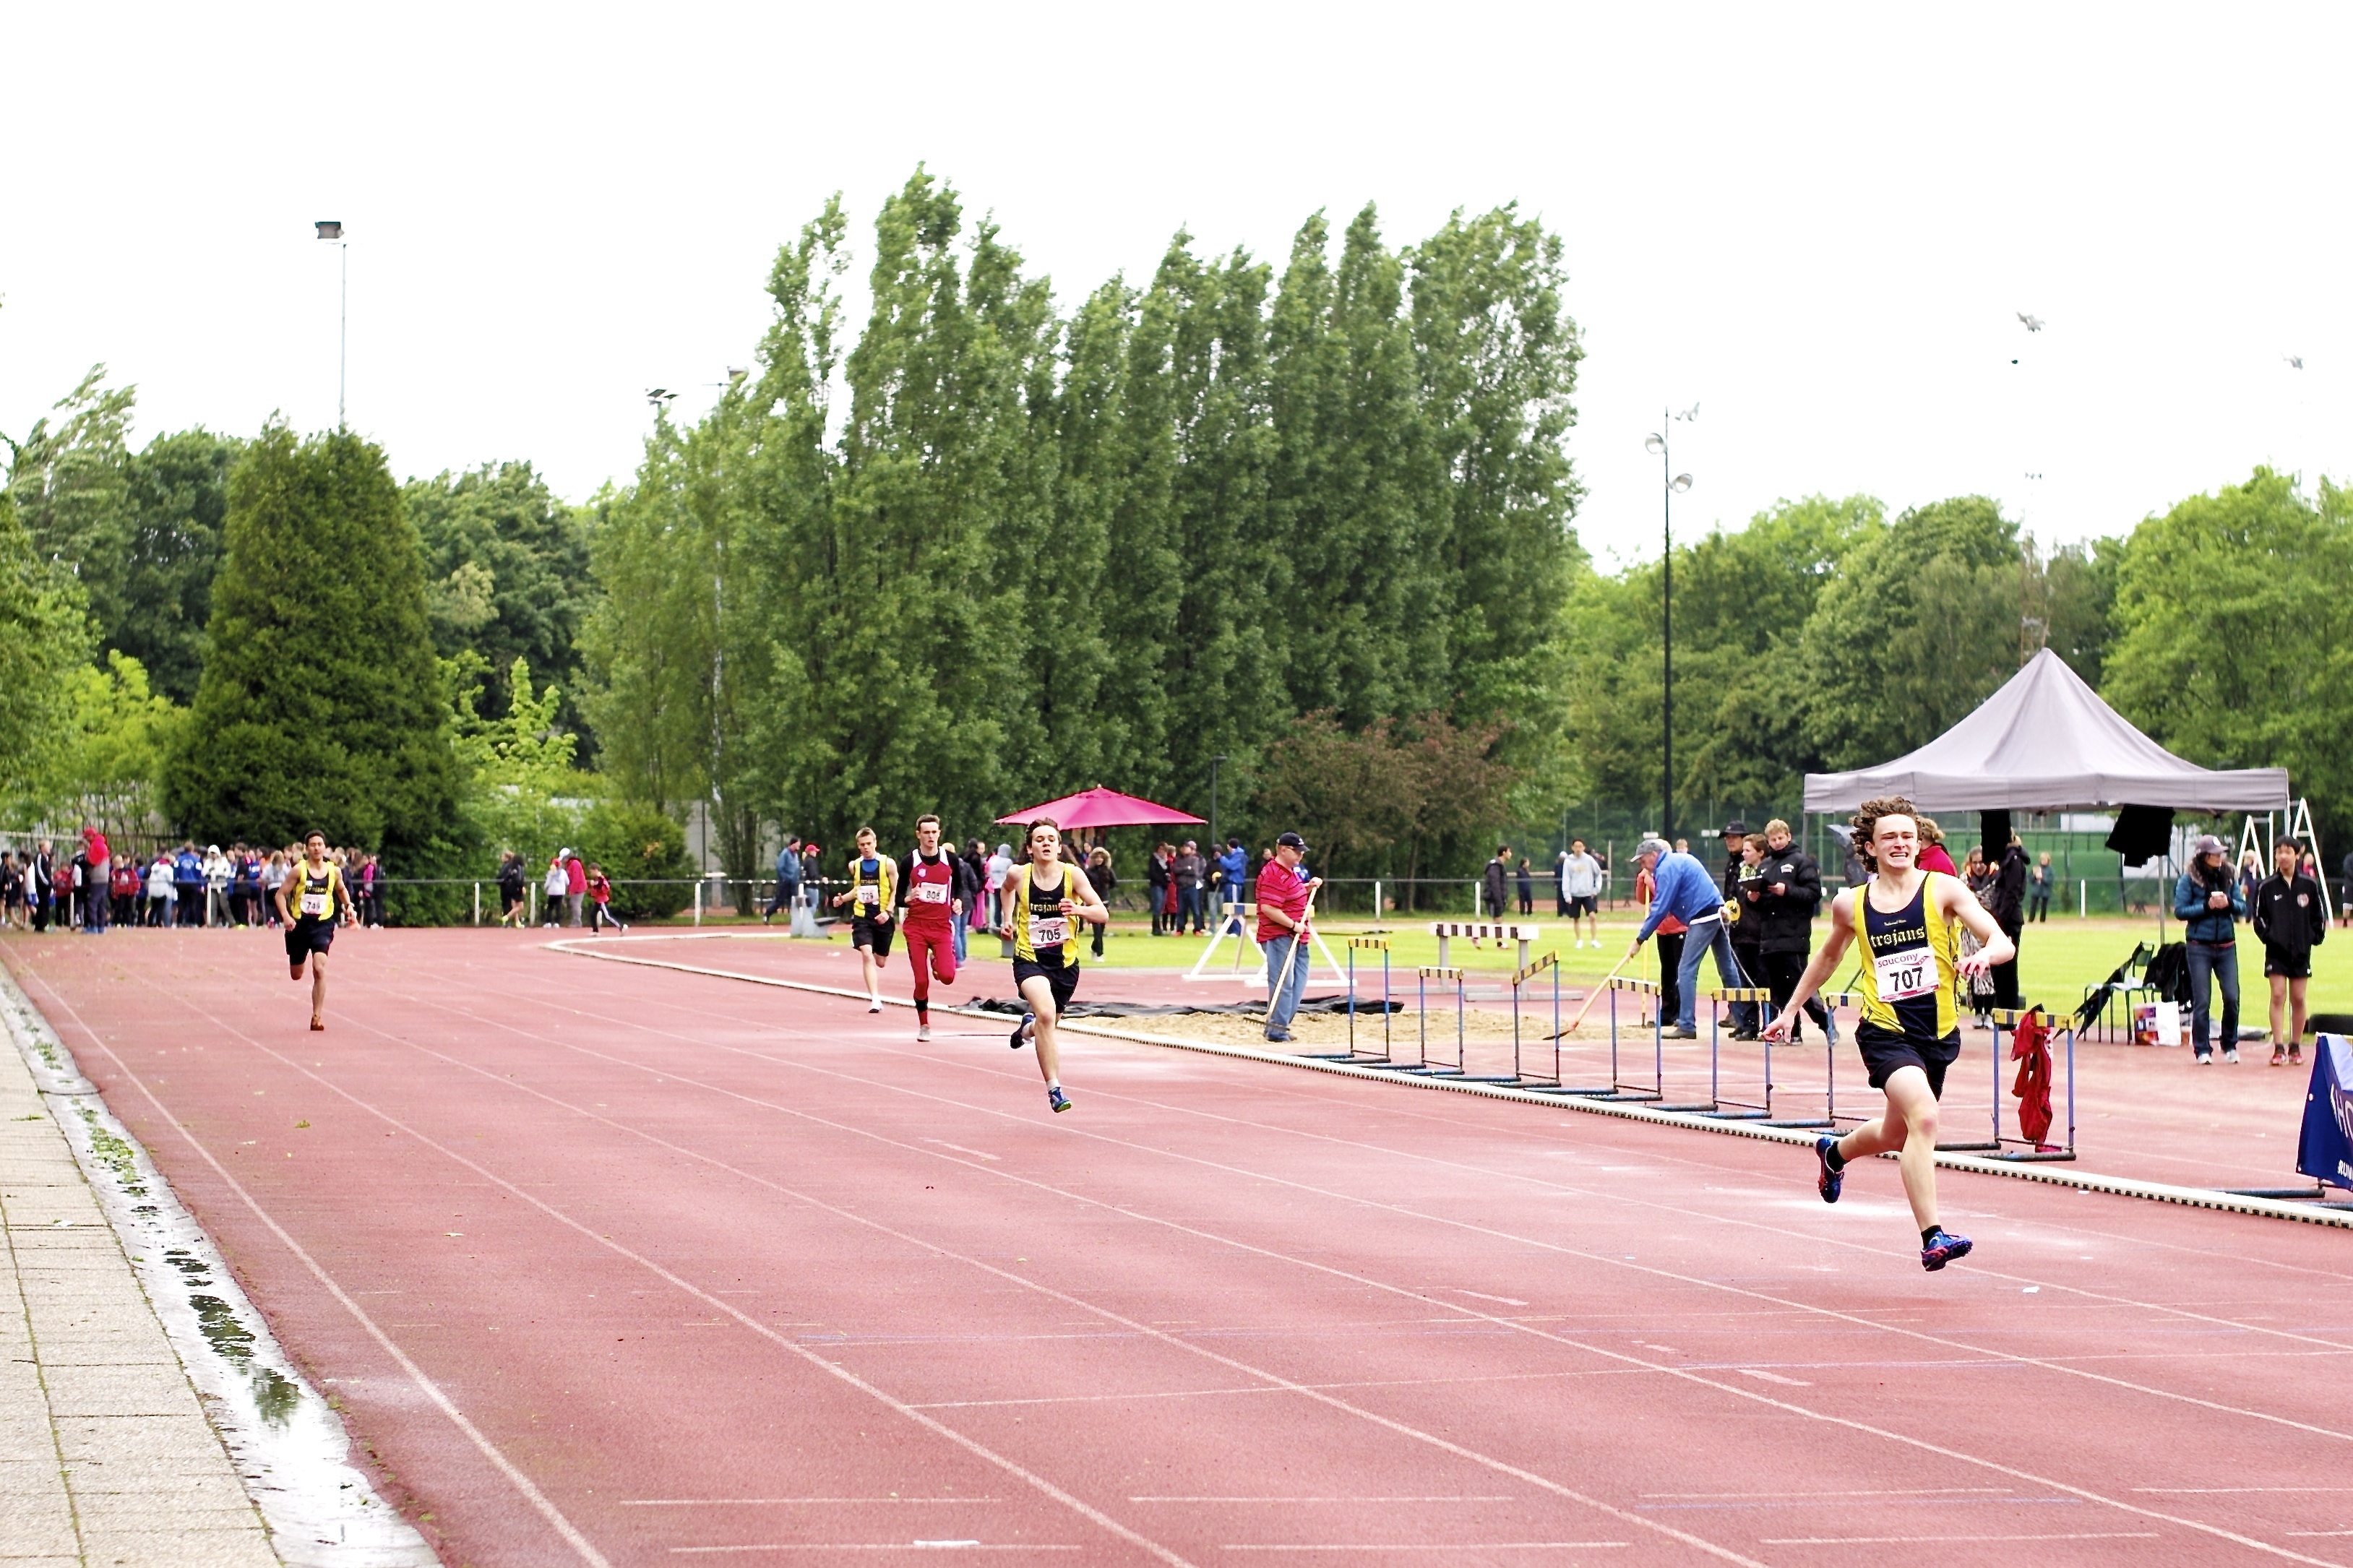
girl, track, sport, boy, running, run, runner, competition, sports, endurance, highschool, athletics, meet, sprint, trackfield, endurance sports, track and field athletics